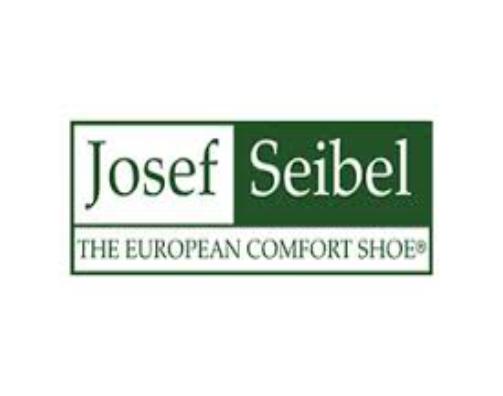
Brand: Josef Seibel
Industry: Clothes